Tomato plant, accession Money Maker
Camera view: horizontal (90 deg, fisheye); turntable rotation: 120 degrees
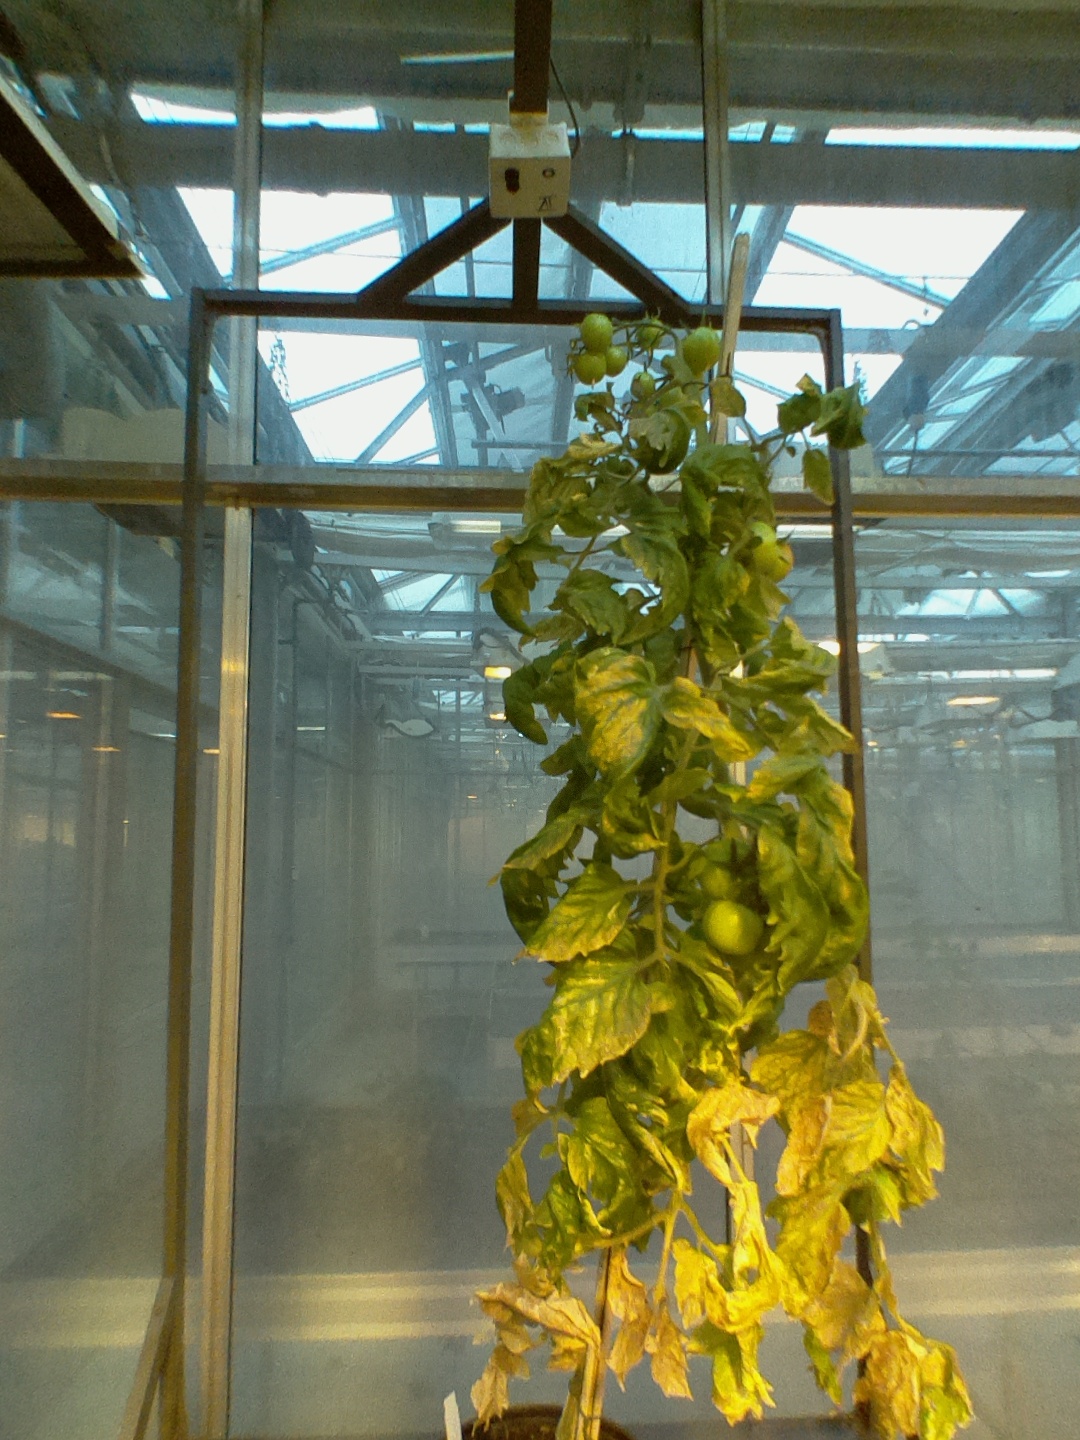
BBCH growth stage 80: fruits start showing typical ripe color (orange -> red)